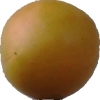
Label: cherry_wax